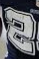
Number: 2